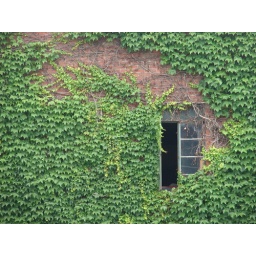
This second story window of this brick building is surrounded by an attractive ivy.